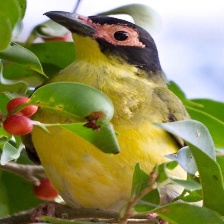
Species: AUSTRALASIAN FIGBIRD
Scientific name: SPHECOTHERES VIEILLOTI